Franz Joseph I of Austria

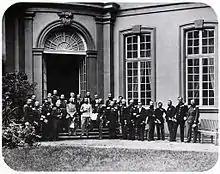
Emperor Franz Joseph (centre in white uniform) at the Congress of German princes in Frankfurt am Main, 1863

In 1867, the Austro-Hungarian compromise and the introduction of the dual monarchy left the Czechs and their aristocracy without the recognition of separate Bohemian state rights for which they had hoped. Bohemia remained part of the Austrian Crown Lands. In Bohemia, opposition to dualism took the form of isolated street demonstrations, resolutions from district representations, and even open air mass protest meetings, confined to the biggest cities, such as Prague. The Czech newspaper "Národní listy" complained that the Czechs had not yet been compensated for their wartime losses and sufferings during the Austro-Prussian War, and had just seen their historic state rights tossed aside and their land subsumed into the "other" half of the Austro-Hungarian Monarchy, commonly called "Cisleithania".